Lily Chao

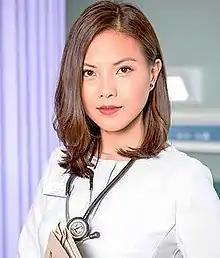
Crystal Yu as Lily Chao

Lily Chao is a fictional character from the BBC medical drama "Casualty", played by actress Crystal Yu. She first appeared in the series twenty-eight episode "Bedside Manners", broadcast on 3 August 2013. Lily arrives at Holby City hospital to resume her second year of the Foundation Programme. Yu had previously appeared in the show as a separate guest character. She also decided to learn certain medical procedures to make her character believable. Lily is characterised as an ambitious junior doctor and intelligent high-achiever. Lily is good at her job but lacks any "bedside manner" and her no-nonsense attitude causes problems with colleagues and patients alike. The character was originally working towards a career in dermatology but becomes accustomed to the variety of work the Holby City's Emergency Department has to offer.